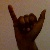
The image shows a hand gesture representing the letter 'Y' in Indian Sign Language.